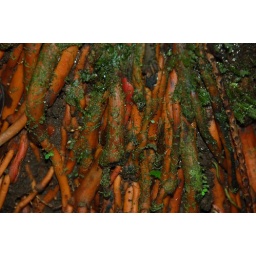
These roots at the bottom of a tree in the rain forest looked almost like carrots.